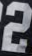
Number: 2